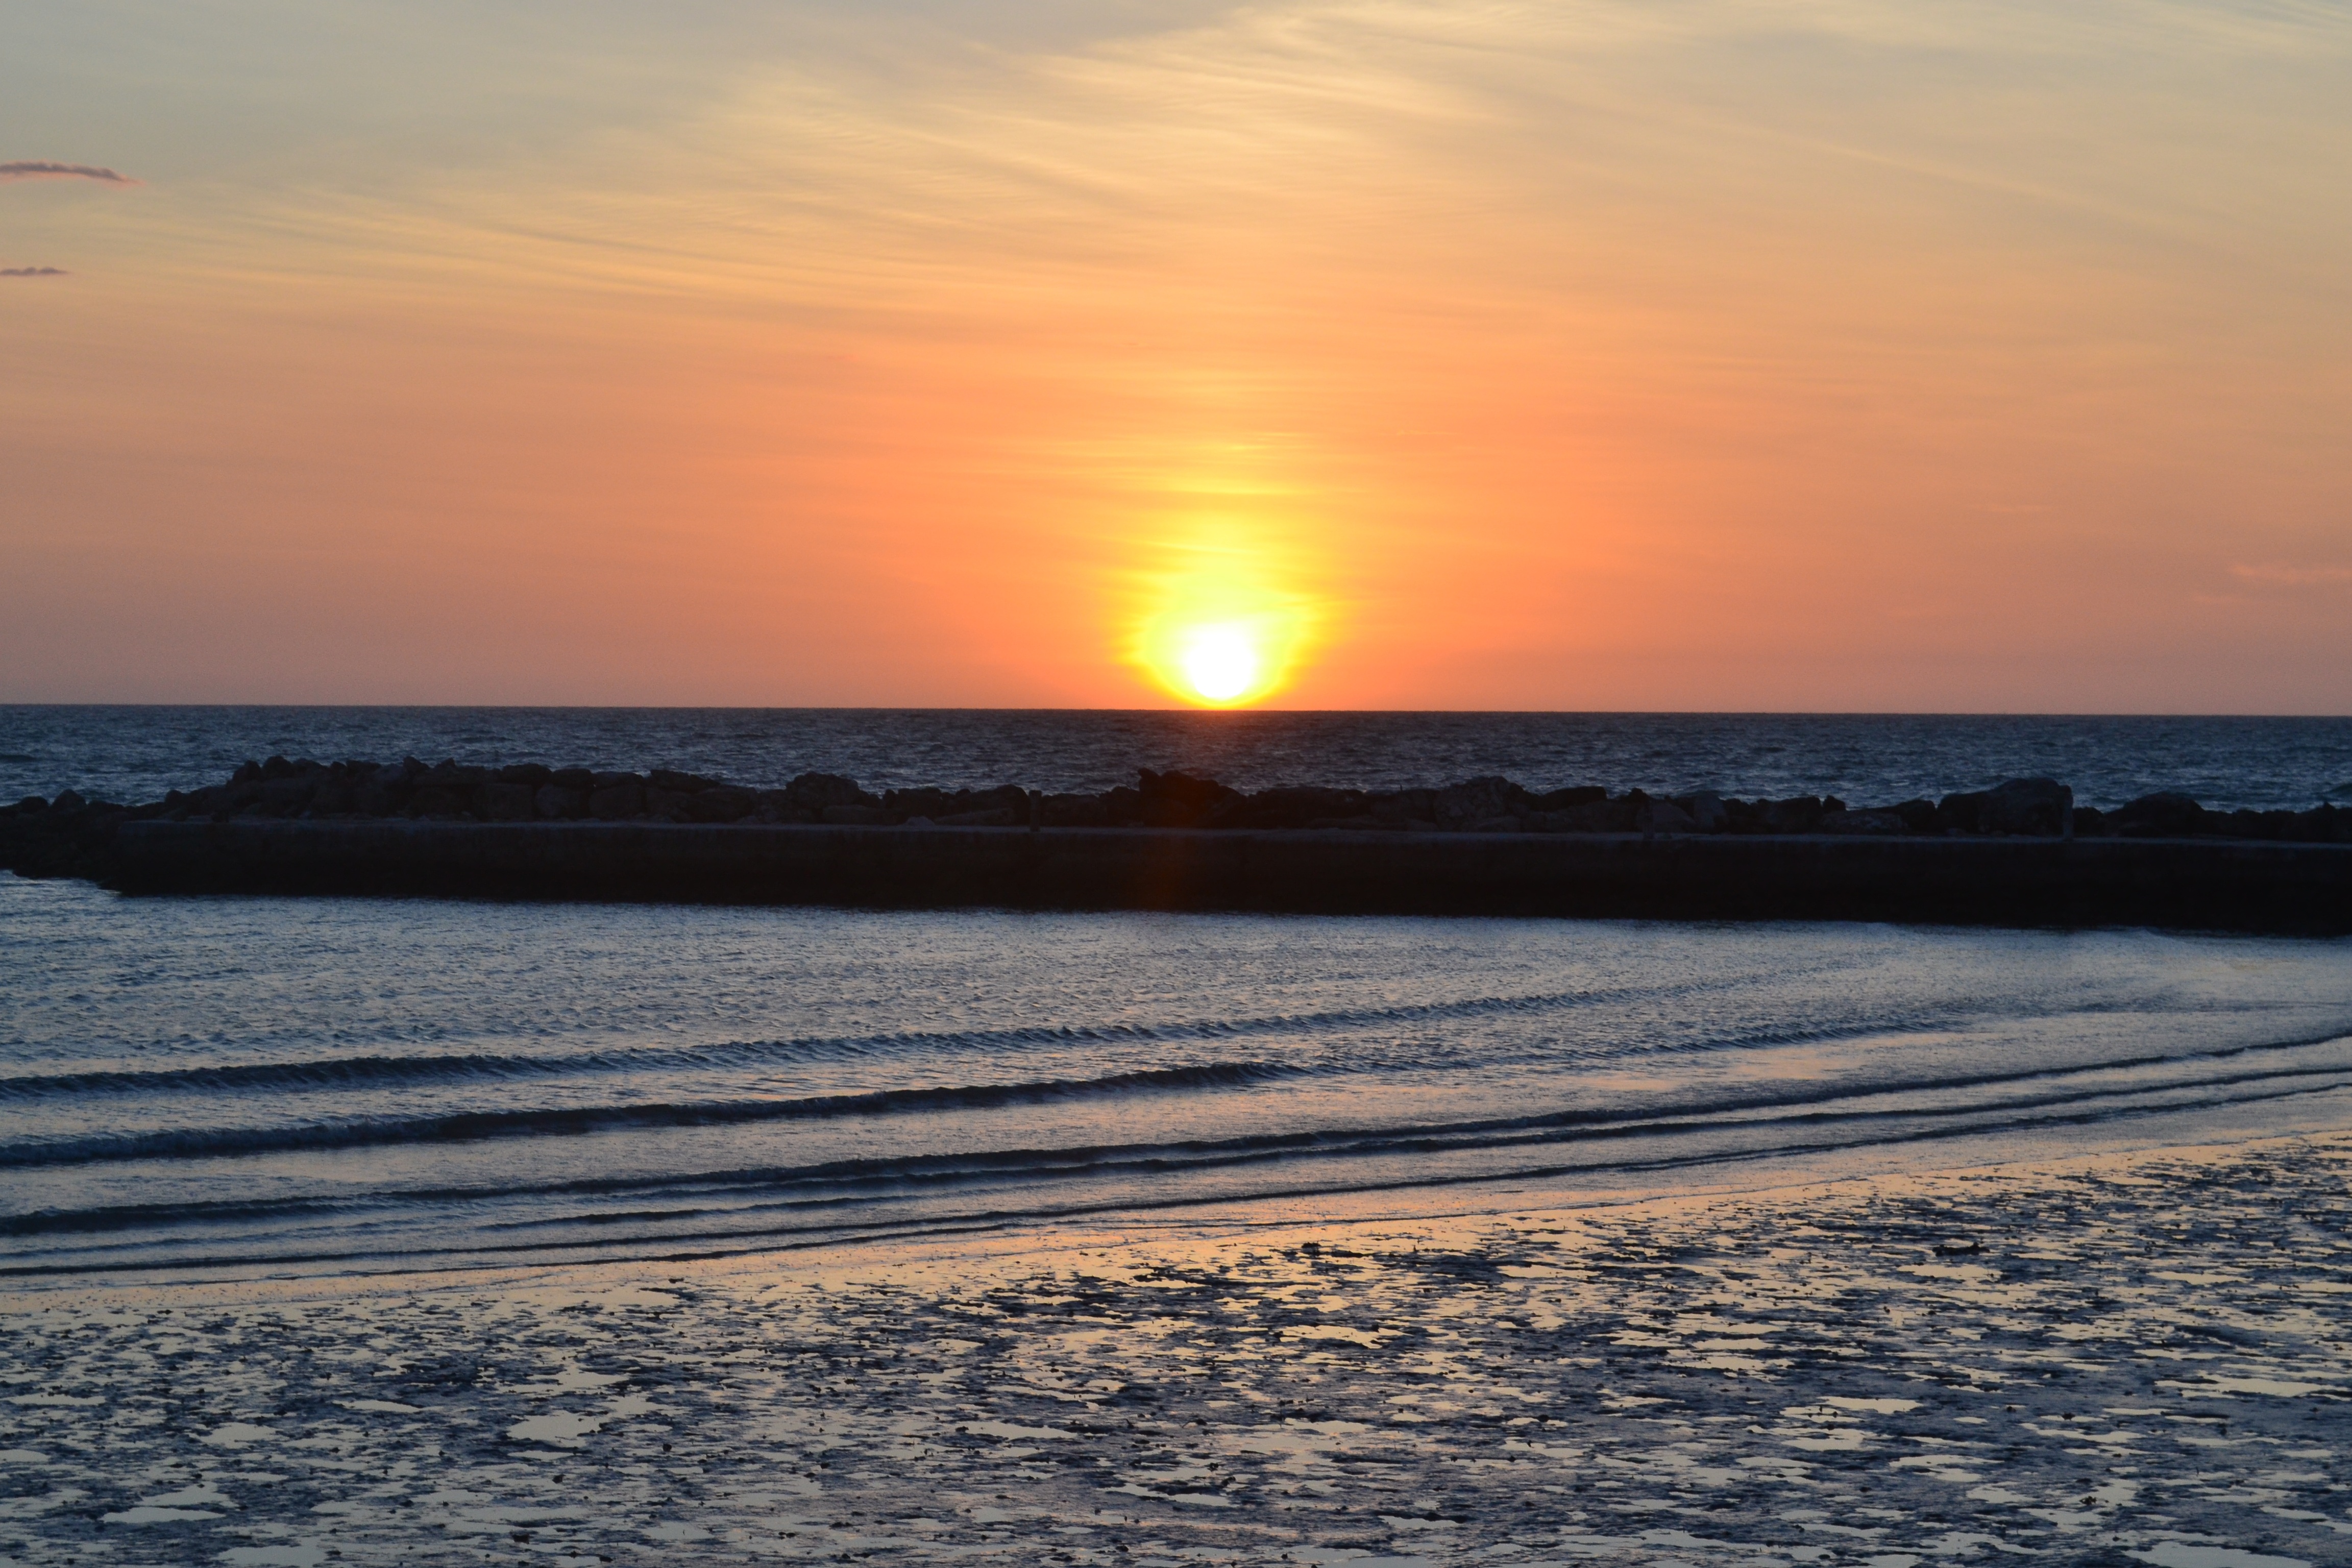
beach, landscape, sea, coast, nature, sand, ocean, horizon, cloud, sun, sunrise, sunset, sunlight, morning, shore, wave, dawn, summer, dusk, evening, reflection, bay, body of water, mexico, yucatan, afterglow, nature sunset, gulf of mexico, campeche, wind wave